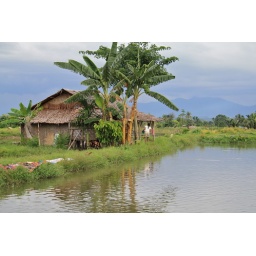
Just a normal house in bahorok - Indonesia. The water in the front is full of fish